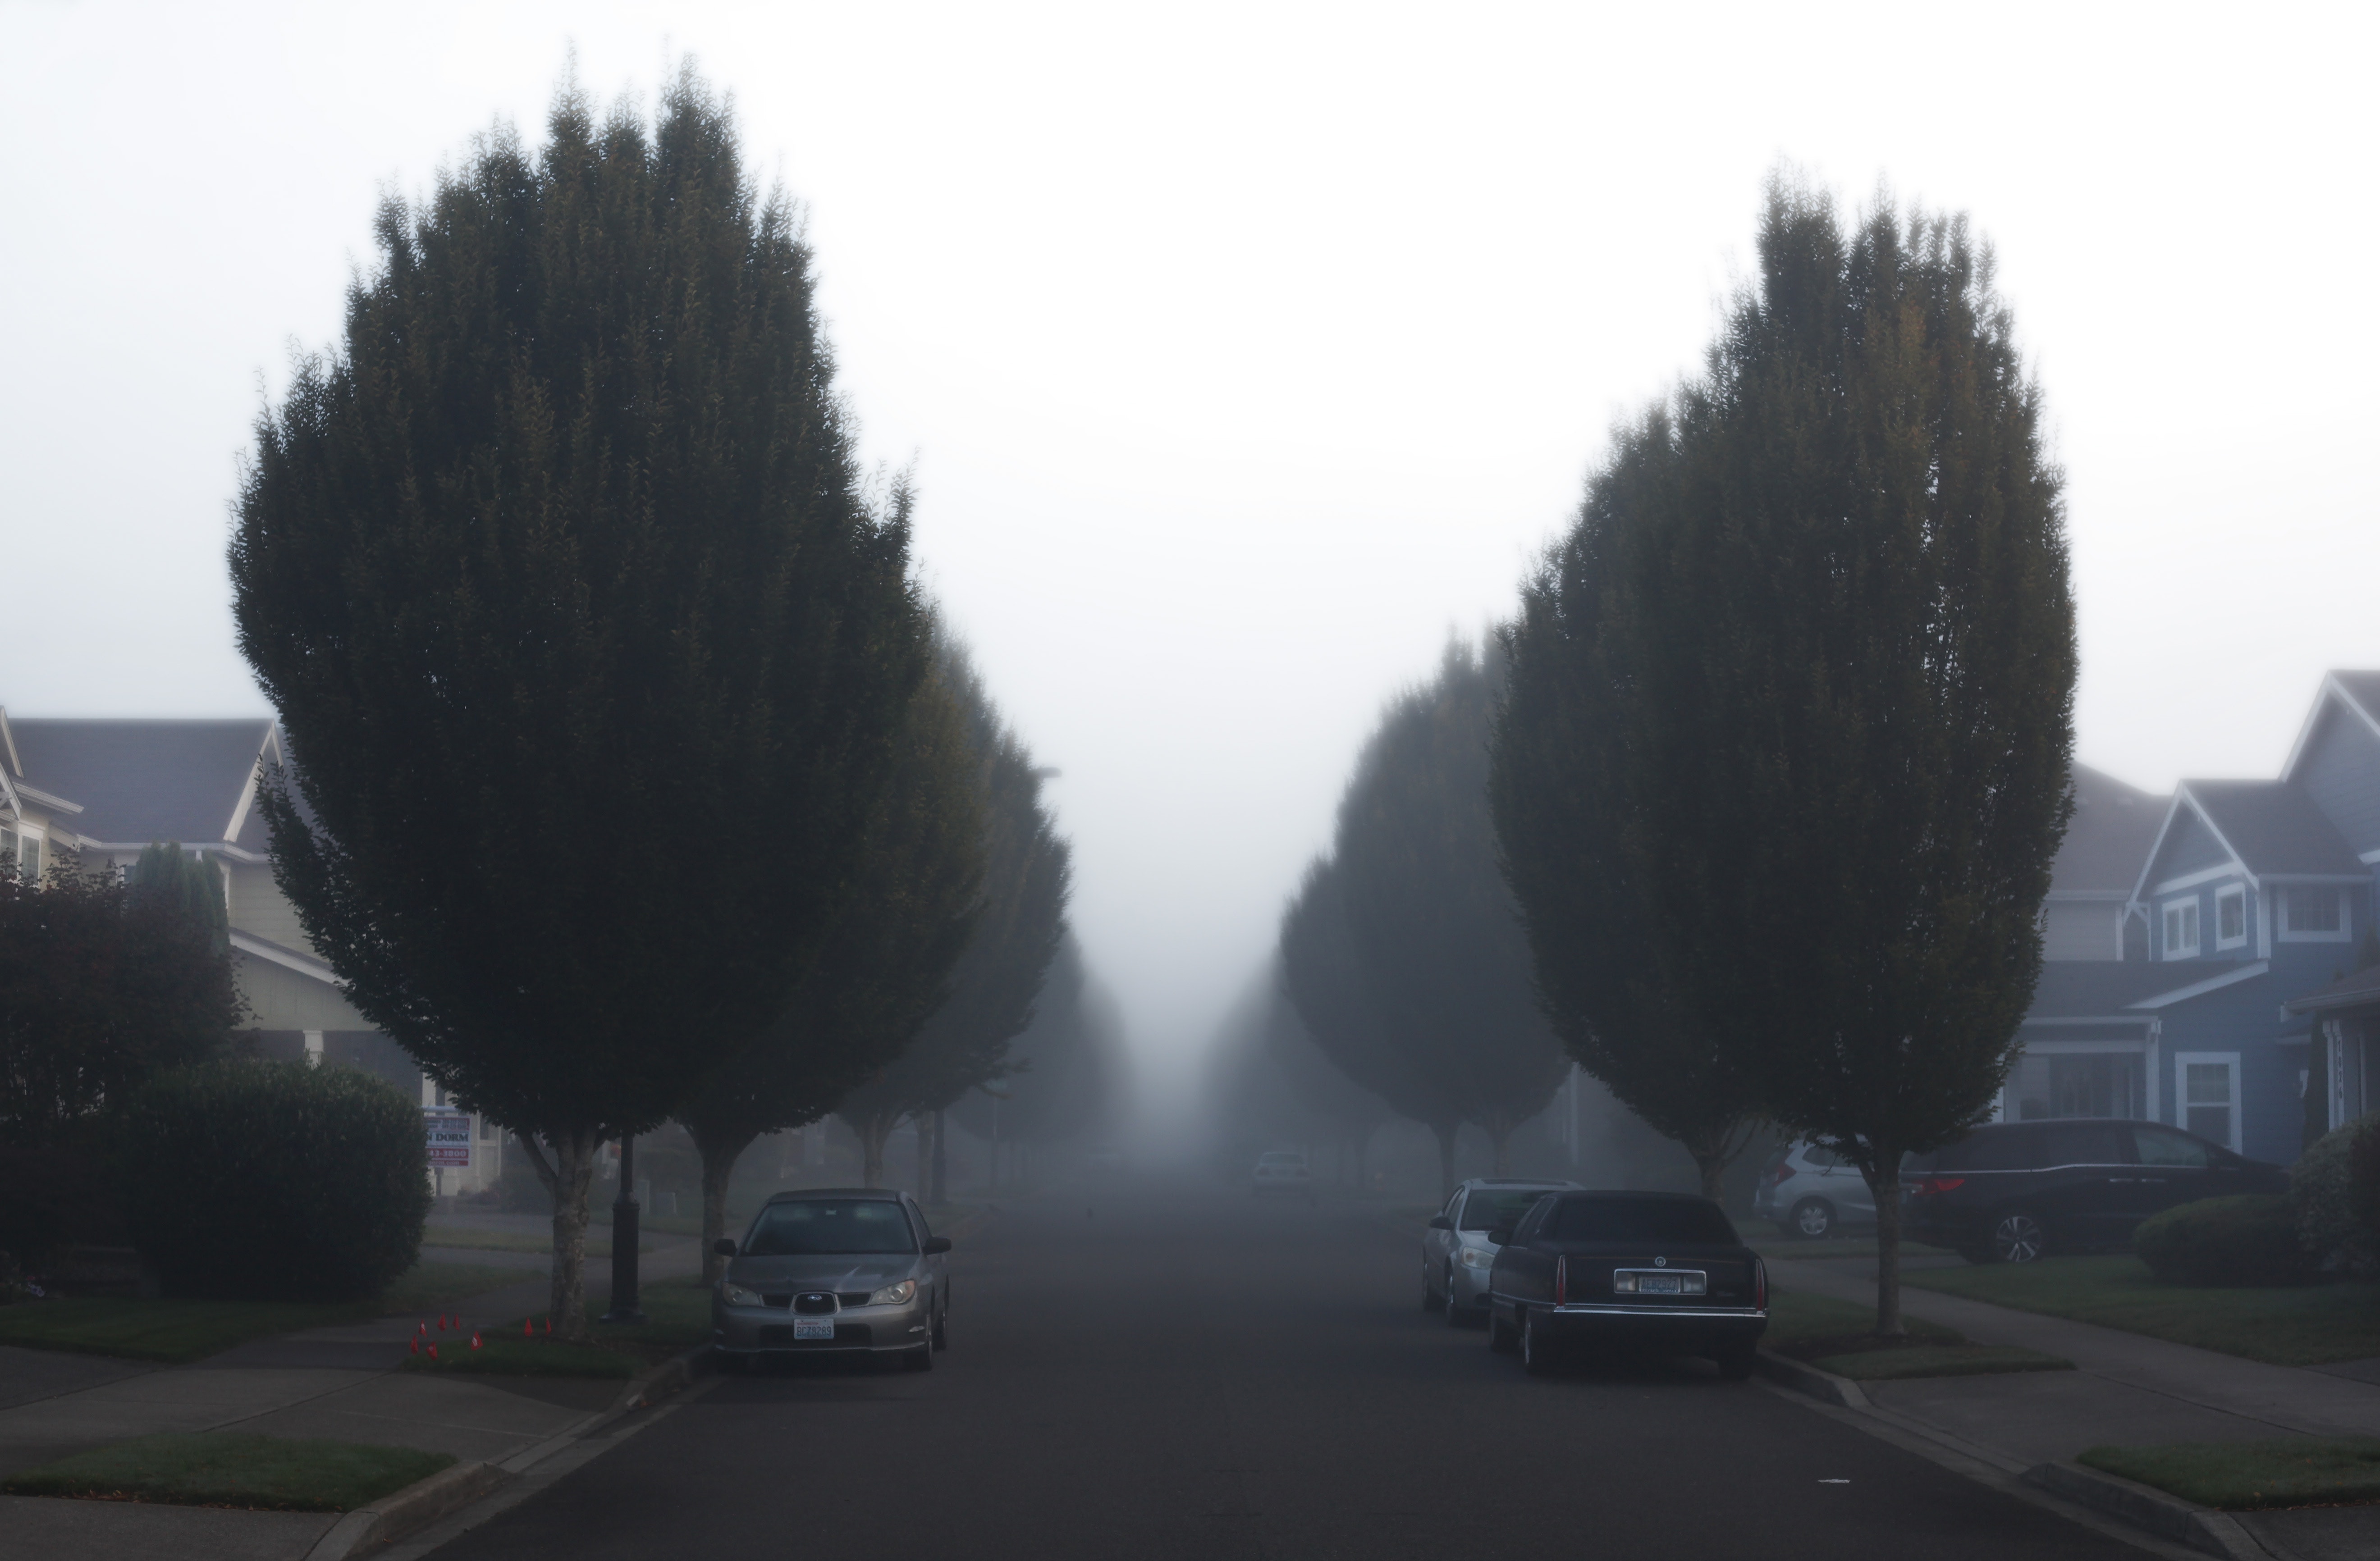
road, tree, infrastructure, fog, sky, morning, plant, mist, asphalt